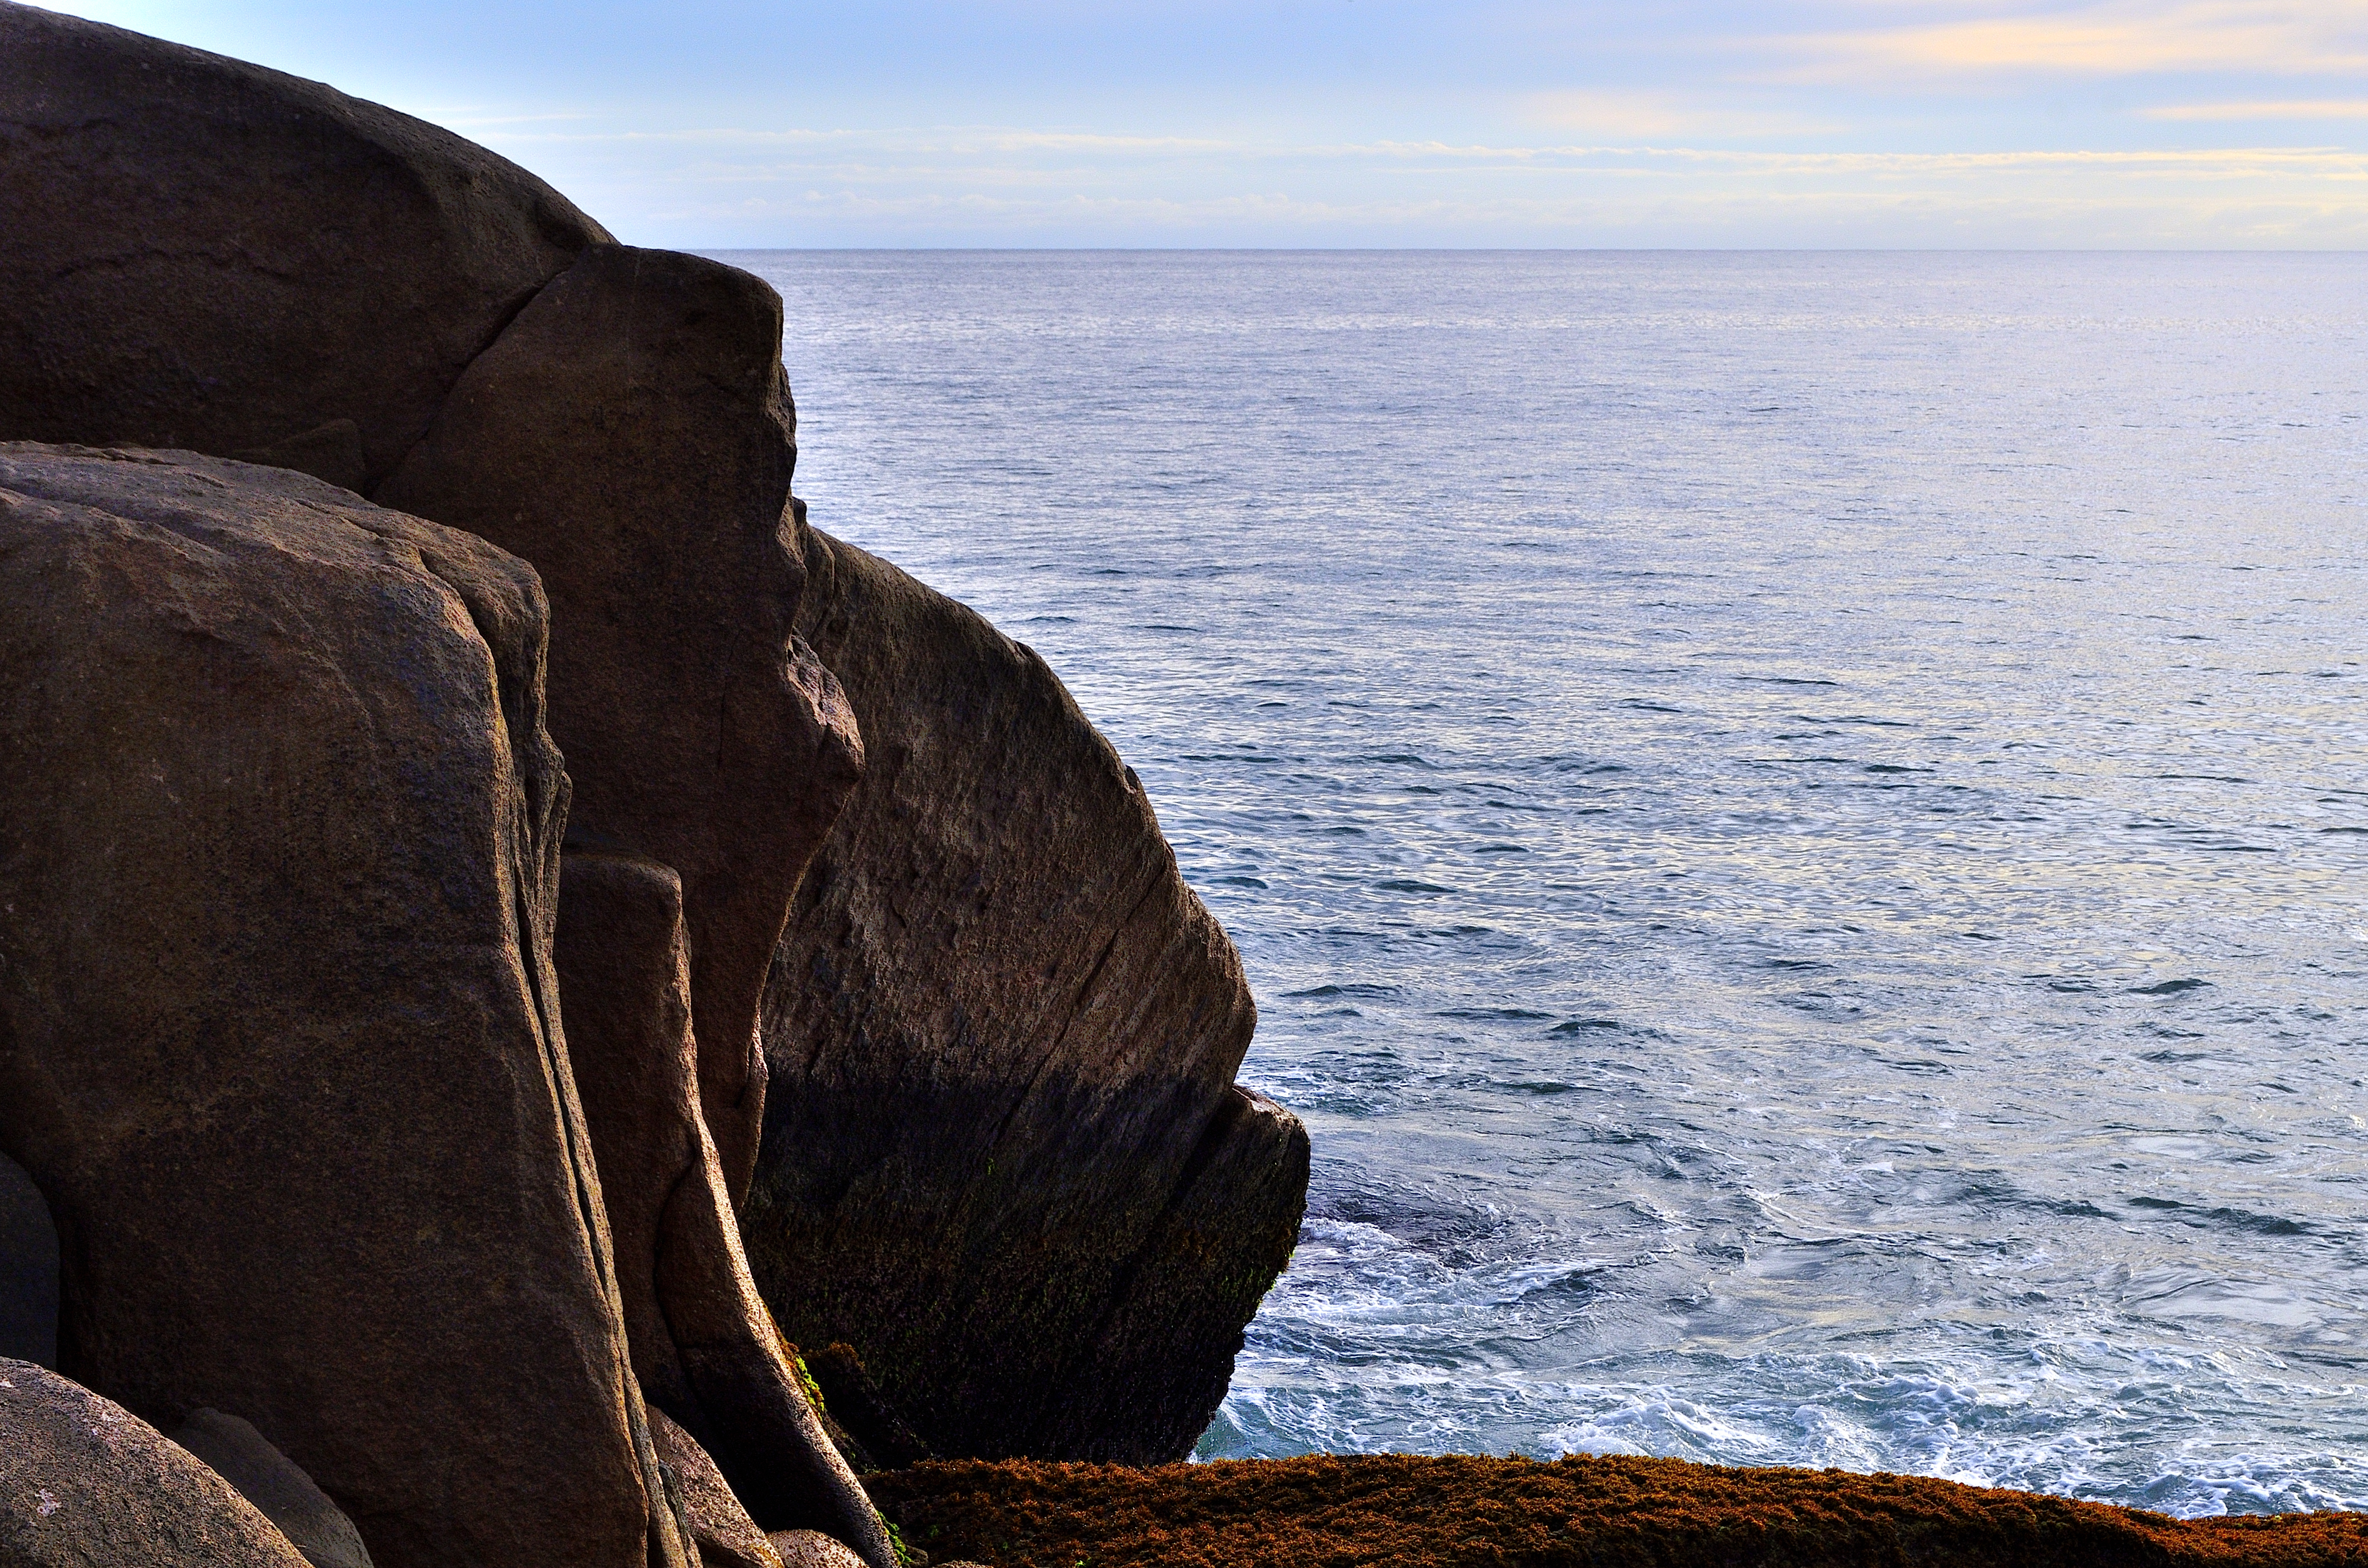
beach, sea, coast, water, nature, sand, rock, ocean, horizon, sunset, shore, wave, cliff, terrain, material, body of water, mono, piedra, amanecer, morro, ingleses, praiabrava, pontadasfeiticeiras, macaco, cape, wind wave